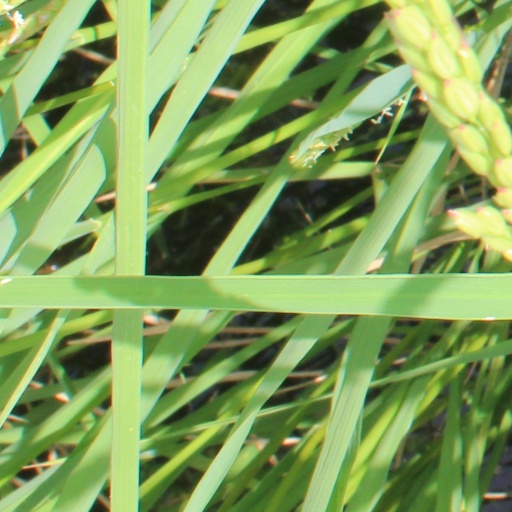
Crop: rice